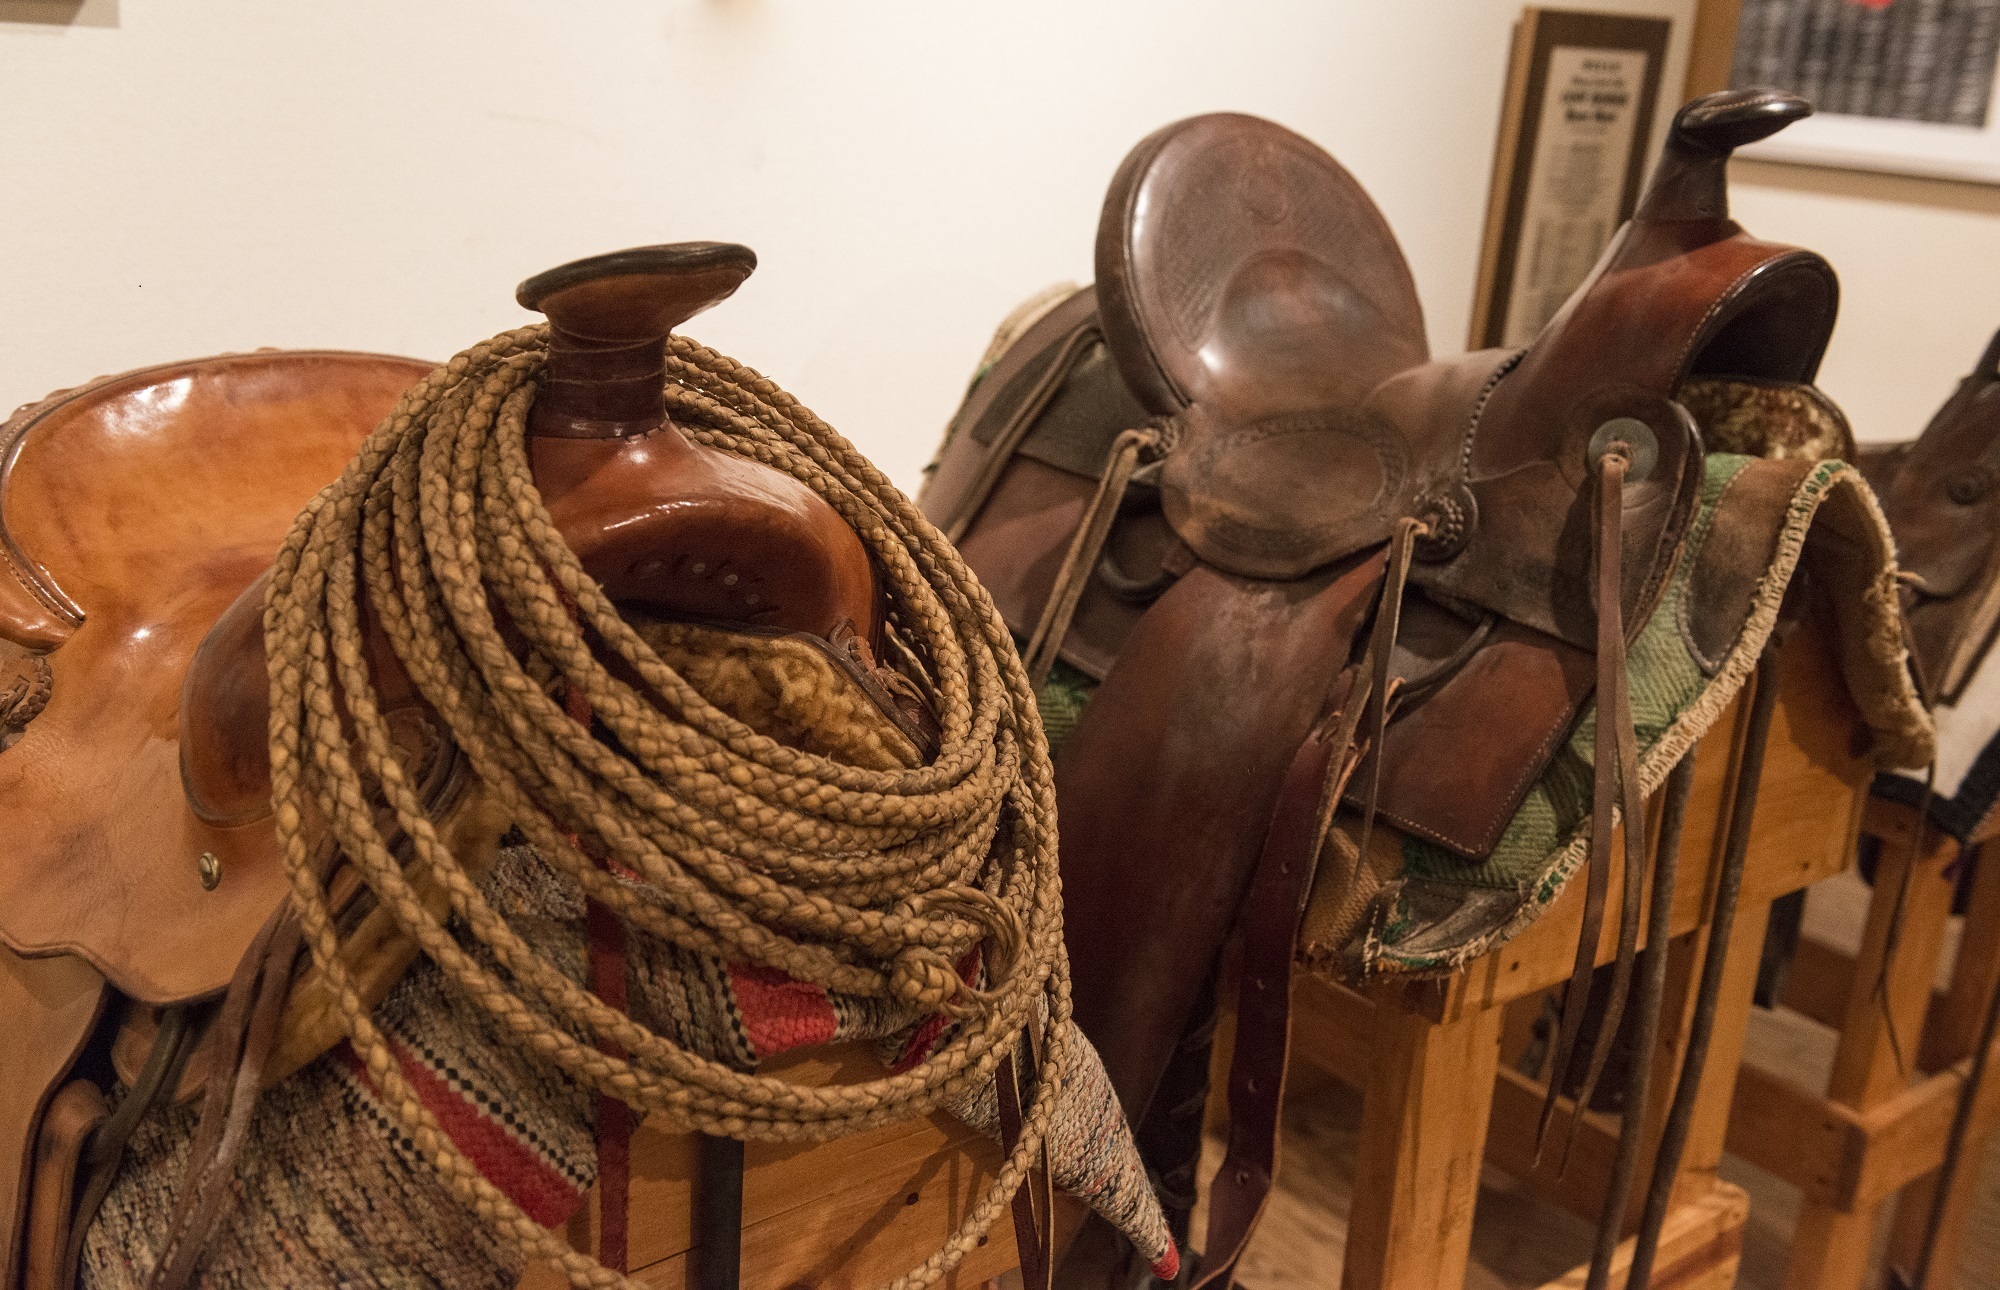
rope, leather, seat, tool, horn, horse, lifestyle, equestrian, bridle, equine, art, display, cowboys, western, skirt, lasso, saddles, pomel, stirrup, cantle, cinch, horse tack